McLaren M24

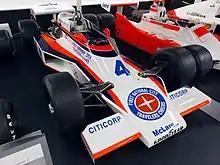
McLaren M24 front-right Donington Grand Prix Collection

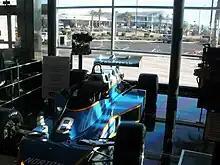
Tom Sneva's 1977 car

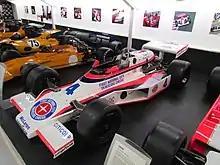
1977 Mclaren M24

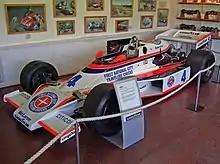
The M24 took design cues and features from the successful M23 Formula One car

The McLaren M24 was a race car designed and built by McLaren between 1977 and 1979 for Indy car racing.